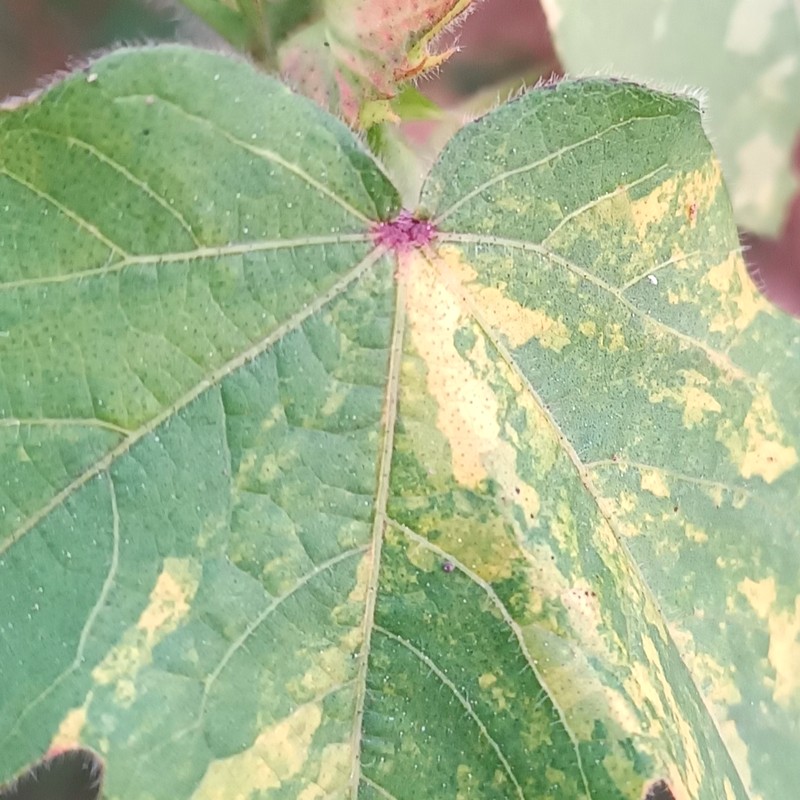
Label: Leaf Variegation